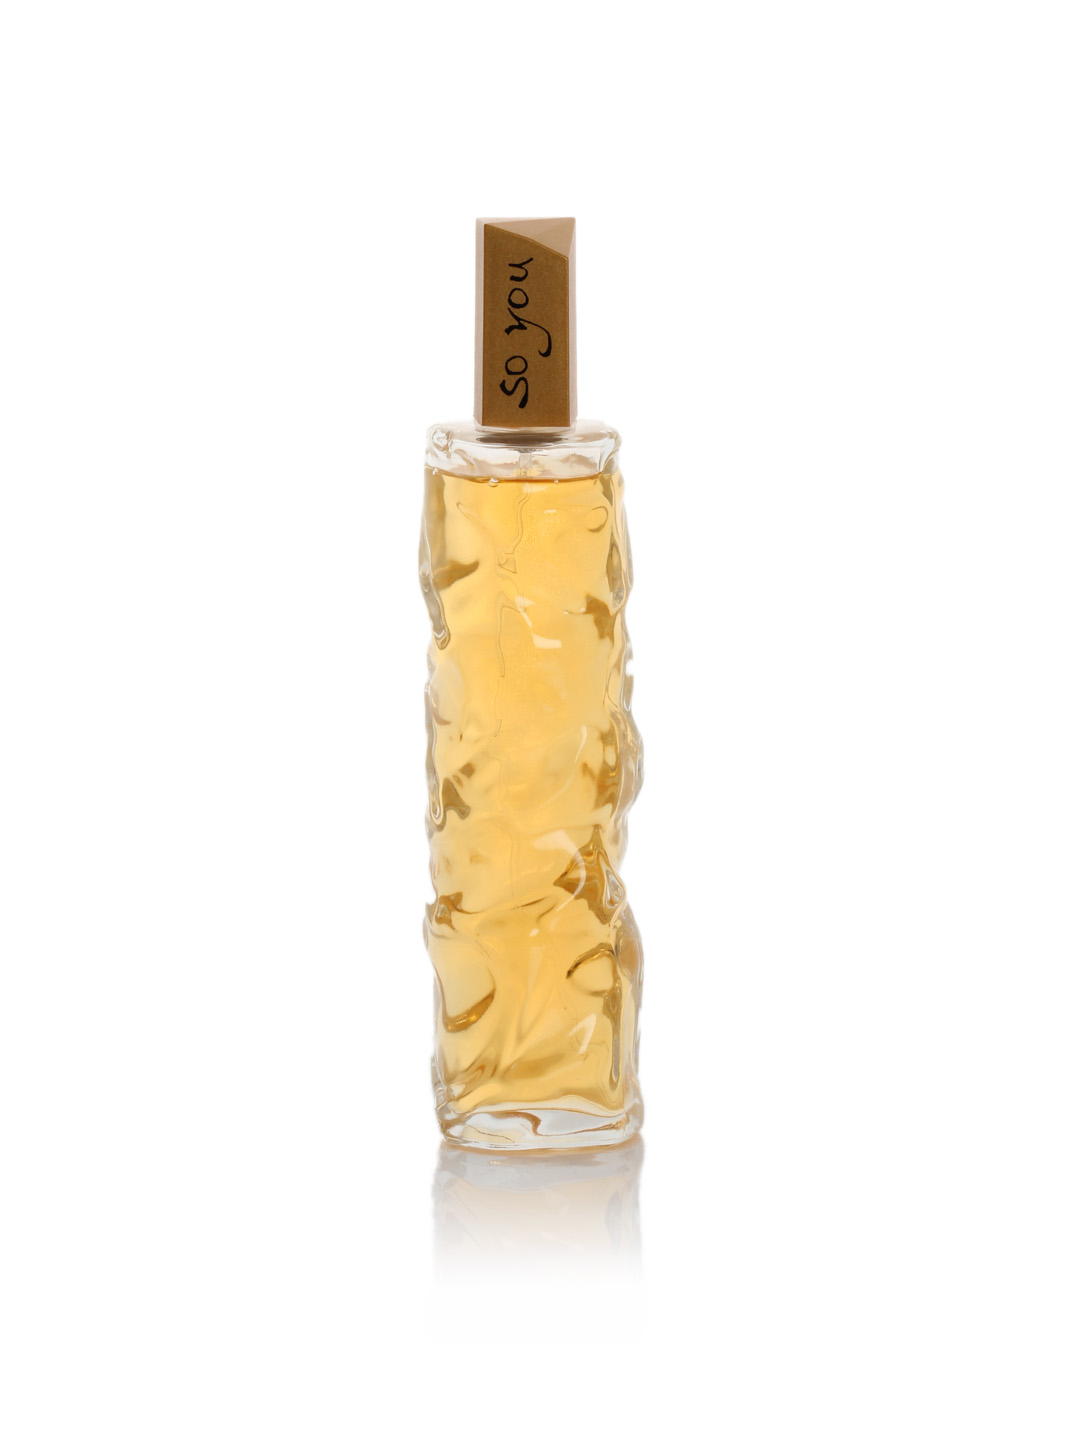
Giorgio Beverly Hills Women So You Perfume
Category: Personal Care / Fragrance / Perfume and Body Mist
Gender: Women
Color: Orange
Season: Spring 2017
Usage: Casual